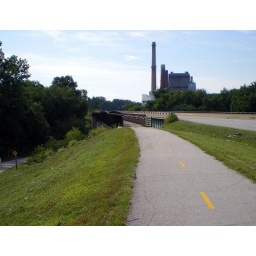
rather long wooden bridge over one of the many canals. That is a coal fired power plant in the background